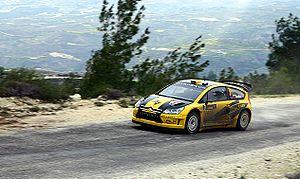
Evgeny Novikov, né le 19 septembre 1990 à Moscou, est un pilote de rallye russe.